Geography of Sweden

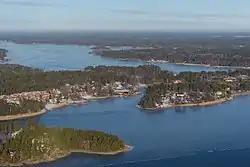
Uppland province

Sweden has 25 provinces or "landskap" ("landscapes"), based on culture, geography and history: Bohuslän, Blekinge, Dalarna, Dalsland, Gotland, Gästrikland, Halland, Hälsingland, Härjedalen, Jämtland, Lapland, Medelpad, Norrbotten, Närke, Skåne, Småland, Södermanland, Uppland, Värmland, Västmanland, Västerbotten, Västergötland, Ångermanland, Öland and Östergötland.